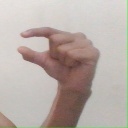
अक्षर: ग